Columbia River

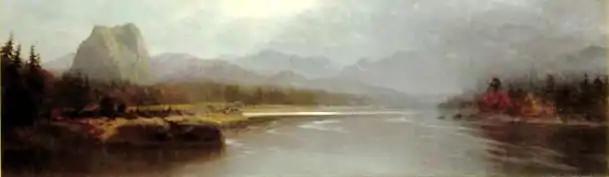
"Columbia River, Cascade Mountains, Oregon", (1876) by Vincent Colyer (oil on canvas). Beacon Rock is visible on the left.

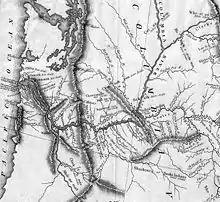
Detail from the Lewis and Clark Expedition map. The Willamette River is shown as the "Multnomah", while the Snake River is "Lewis's River". (See complete map.)

Because the Columbia was at the same latitude as the headwaters of the Missouri River, there was some speculation that Gray and Vancouver had discovered the long-sought Northwest Passage. A 1798 British map showed a dotted line connecting the Columbia with the Missouri. When the American explorers Meriwether Lewis and William Clark charted the vast, unmapped lands of the American West in their overland expedition (1803–1805), they found no passage between the rivers. After crossing the Rocky Mountains, Lewis and Clark built dugout canoes and paddled down the Snake River, reaching the Columbia near the present-day Tri-Cities, Washington. They explored a few miles upriver, as far as Bateman Island, before heading down the Columbia, concluding their journey at the river's mouth and establishing Fort Clatsop, a short-lived establishment that was occupied for less than three months.